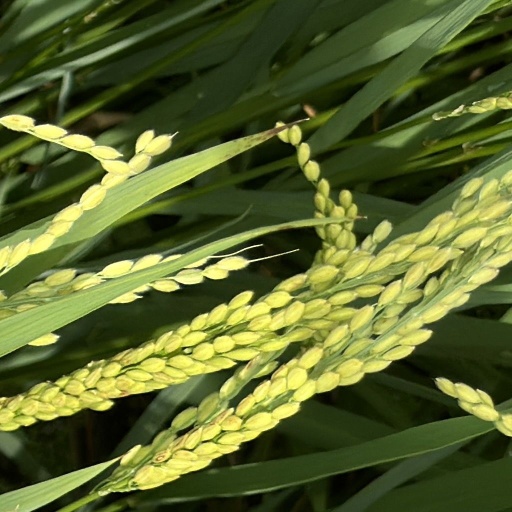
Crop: rice